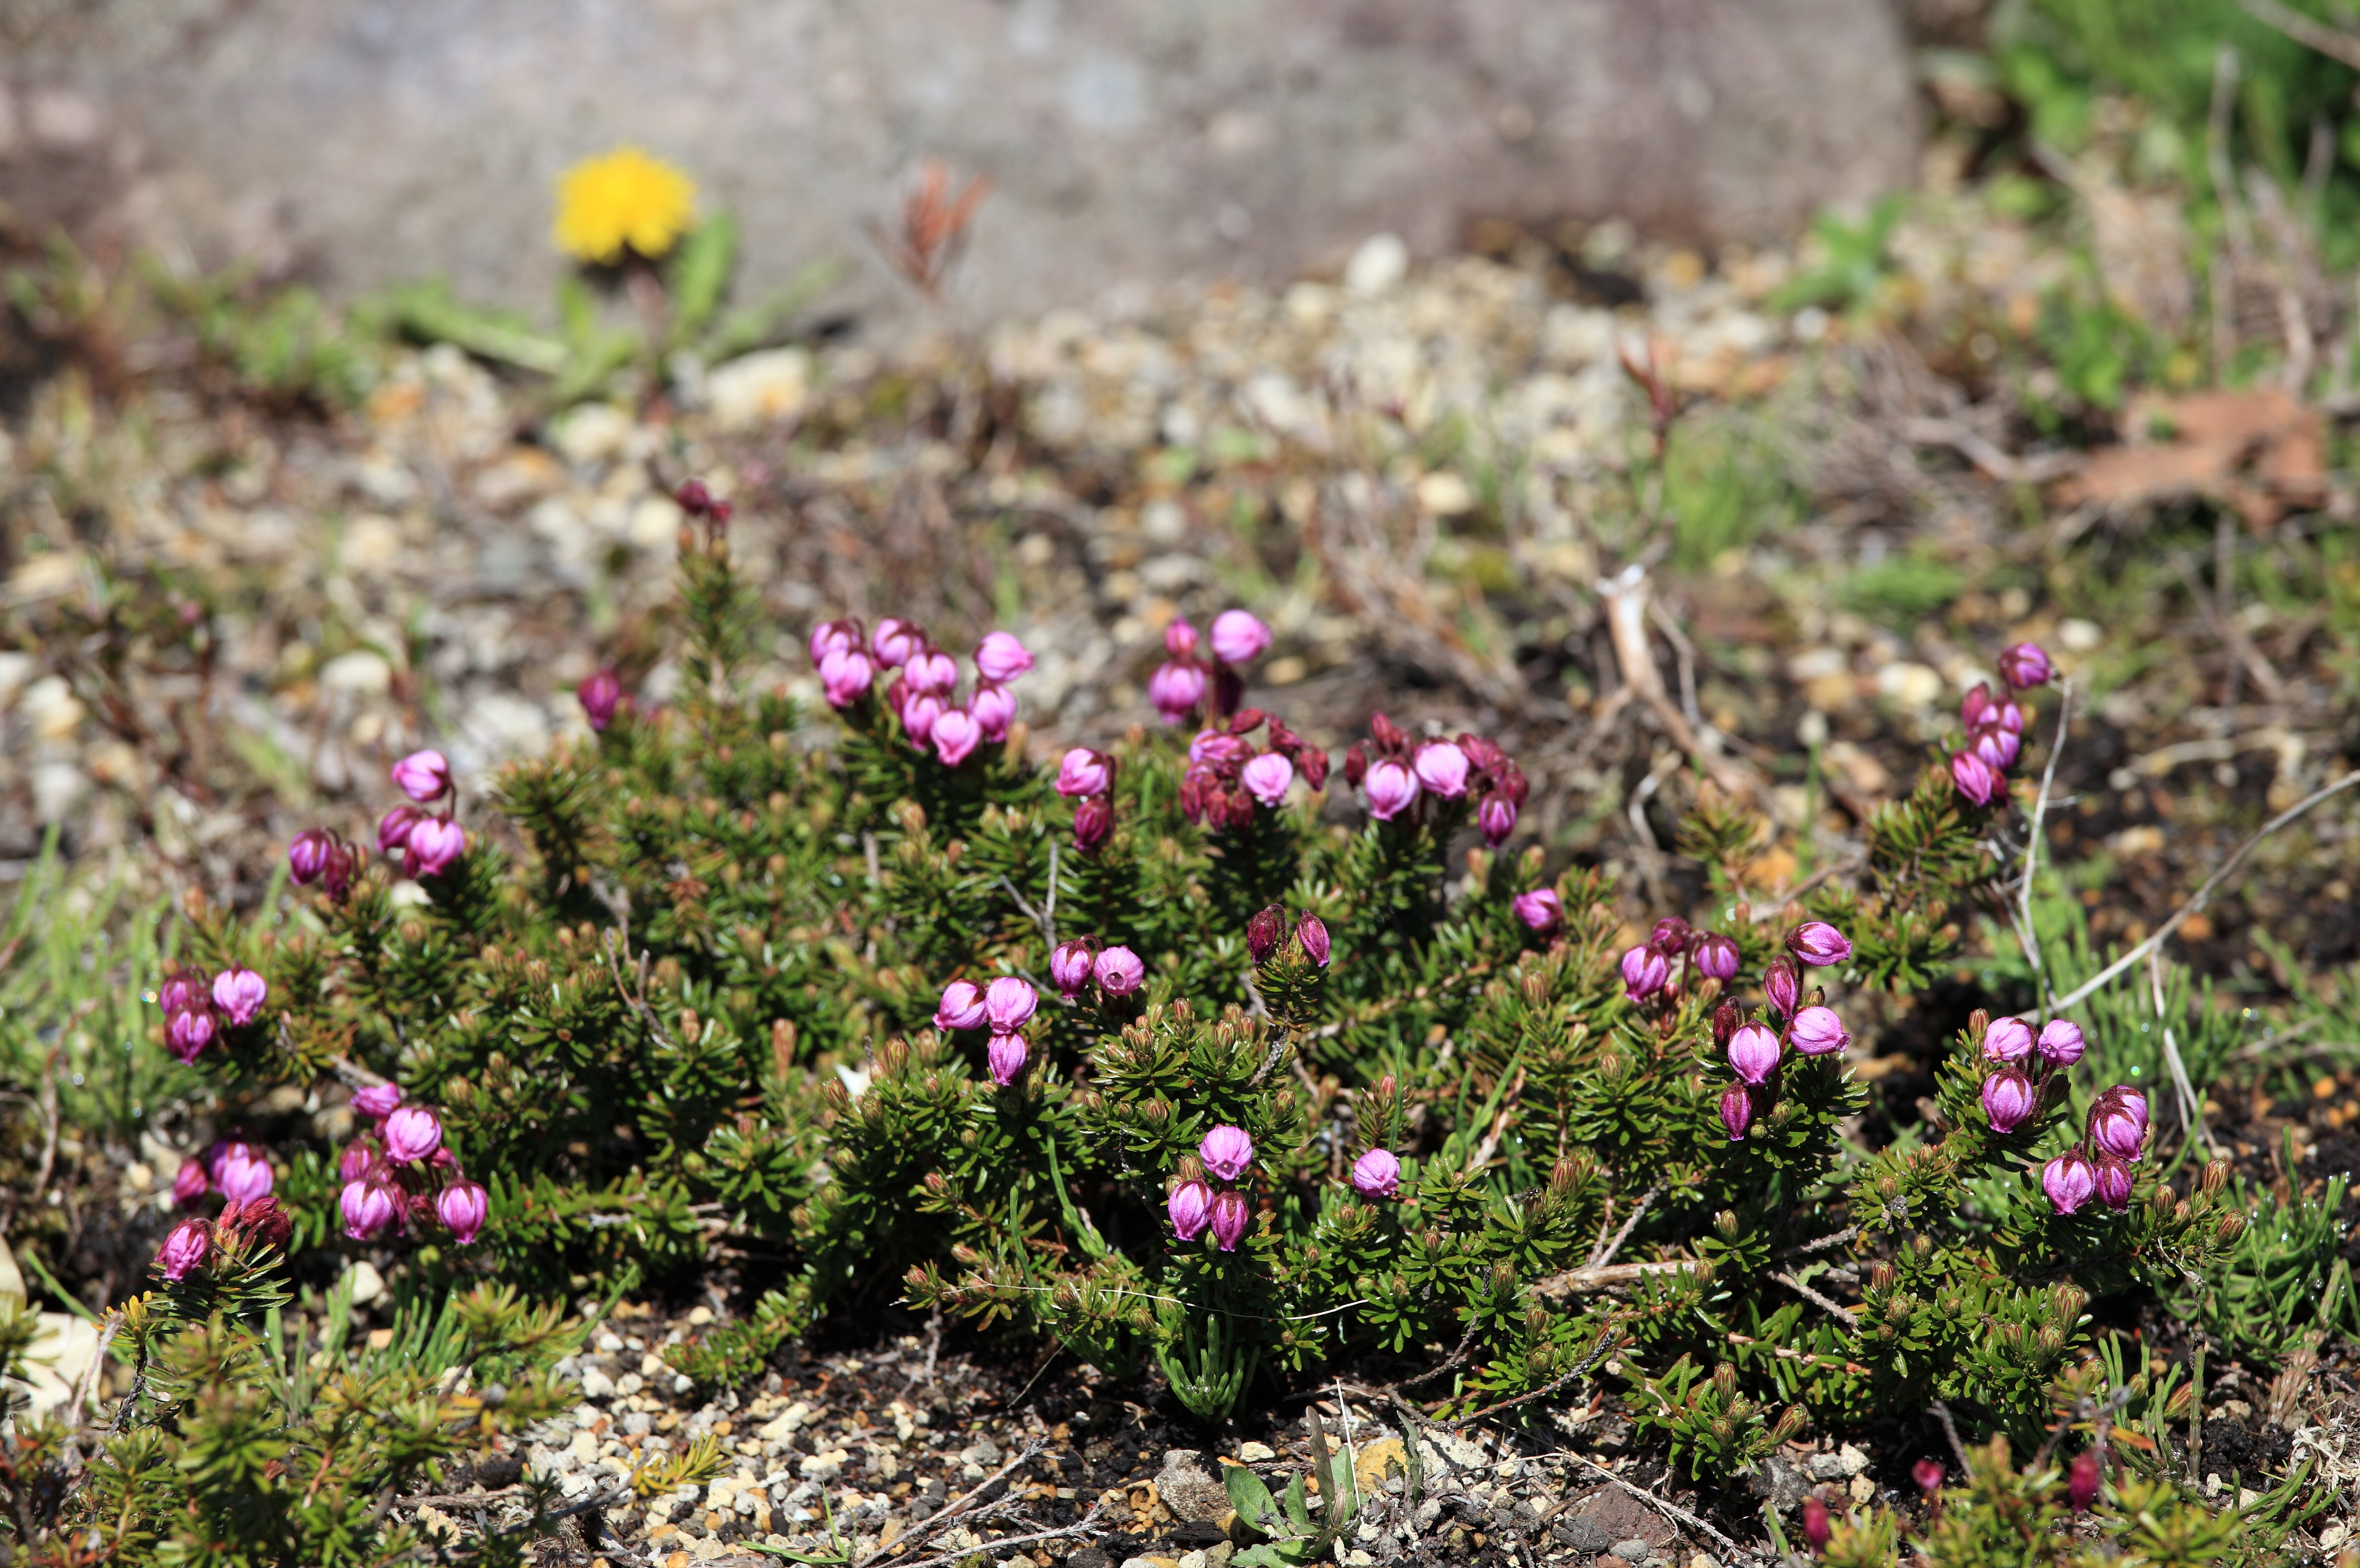
blossom, plant, flower, high, botany, garden, flora, wildflower, shrub, 5d, hires, tone, markii, hi, res, resolution, gunma, katashina, flowering plant, annual plant, land plant, violet family, breckland thyme